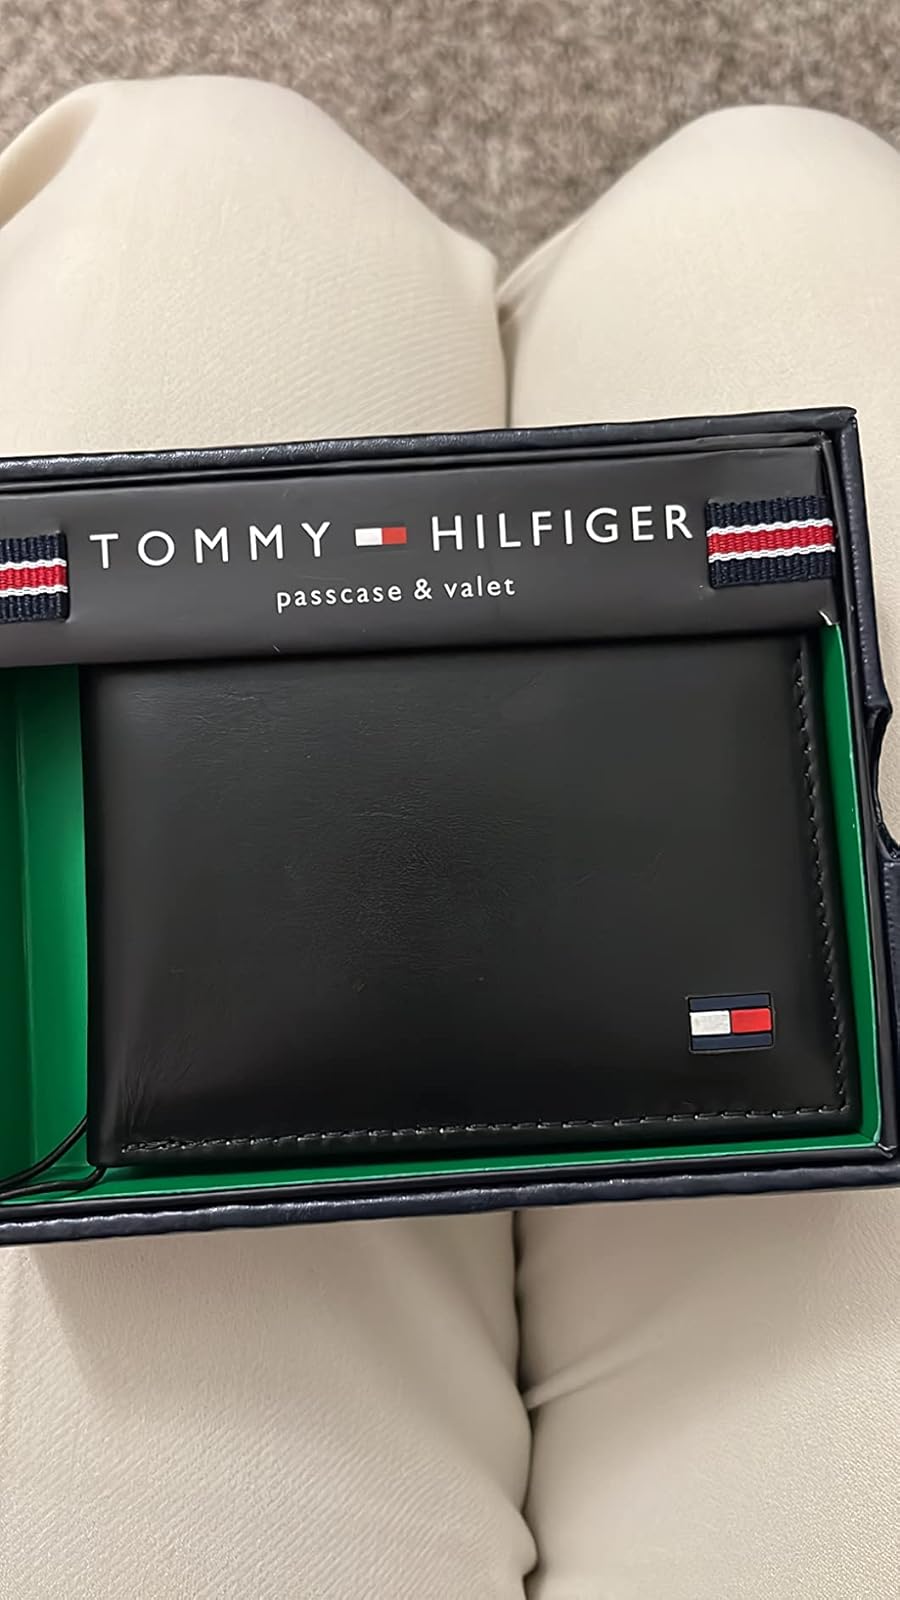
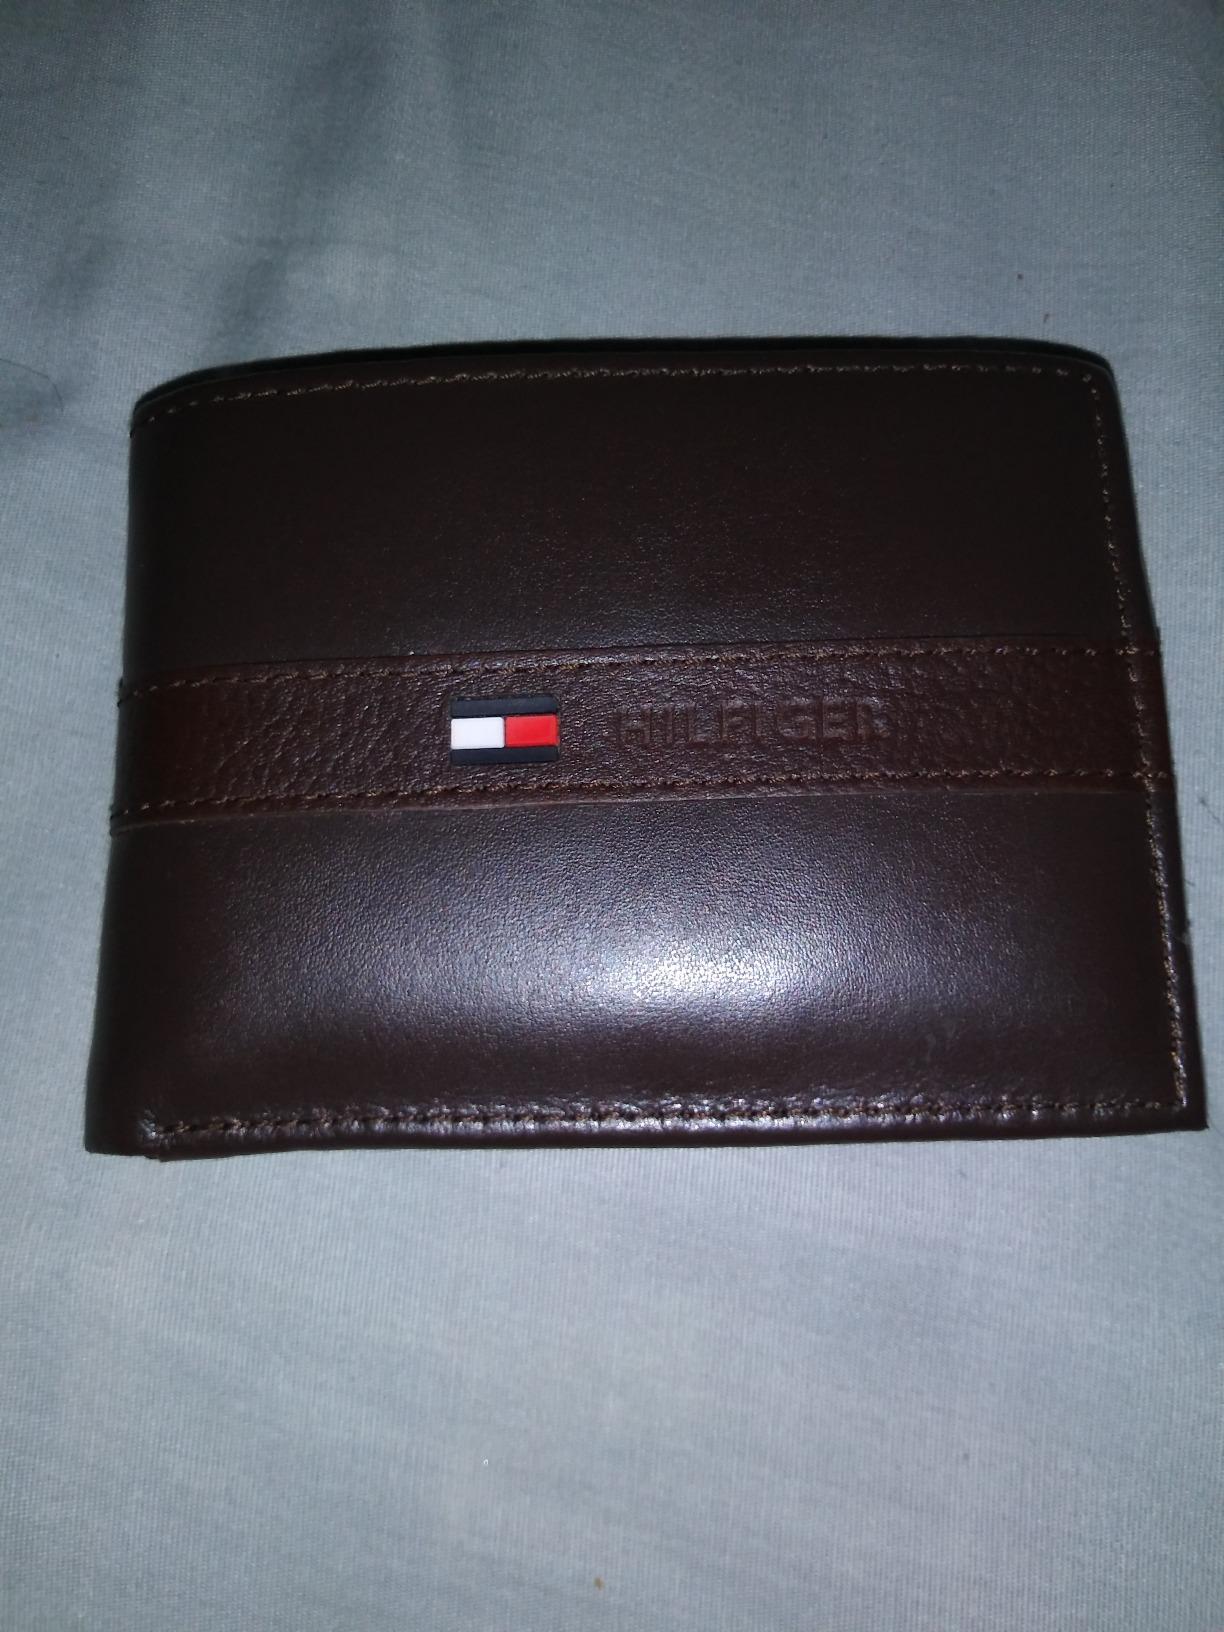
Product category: accessories_wallet
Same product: no